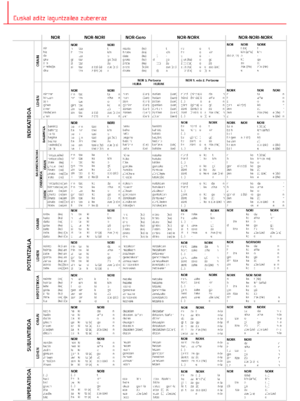
Le souletin est un dialecte basque particulier parlé dans la Soule. Il présente quelques spécificités linguistiques et phonétiques, qui le singularisent. Sa prononciation se différencie des autres parlers euscariens soit par des innovations dues notamment à l'influence du gascon voisin, soit par conservatisme. Le souletin présente également des spécificités dans ses déclinaisons, sa morphologie verbal et son lexique.